Francis Place (artist)

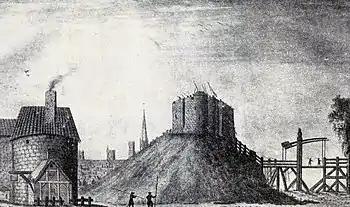
York Castle (1644, engraving by William Henry Toms)

Francis Place (1647 – 21 September 1728) was an English gentleman draughtsman, potter, engraver and printmaker, active mainly in York.